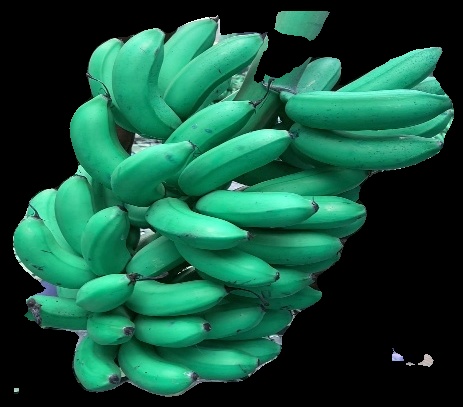
Variety: rasbale
Grade: grade1